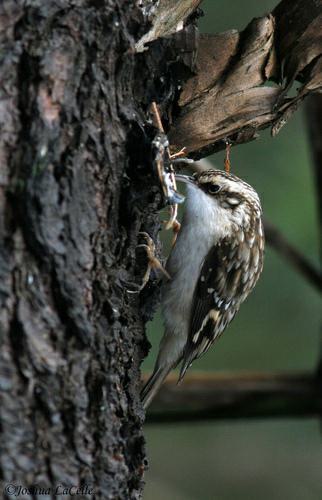
A photo of a brown creeper